Combat service support

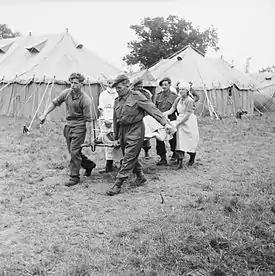
Operation Overlord: Members of the Royal Army Medical Corps carry a wounded soldier out an operating tent on 20 June 1944.

Former Defence Secretary Philip Hammond has described the United Kingdom's armed forces as having "teeth", units that are trained and equipped for actual fighting, that cannot function without an able, innovative "tail", units providing assistance such as logistical and transport capabilities. Specific groups involved in the U.K. armed forces include the Royal Army Medical Corps and Royal Logistic Corps.